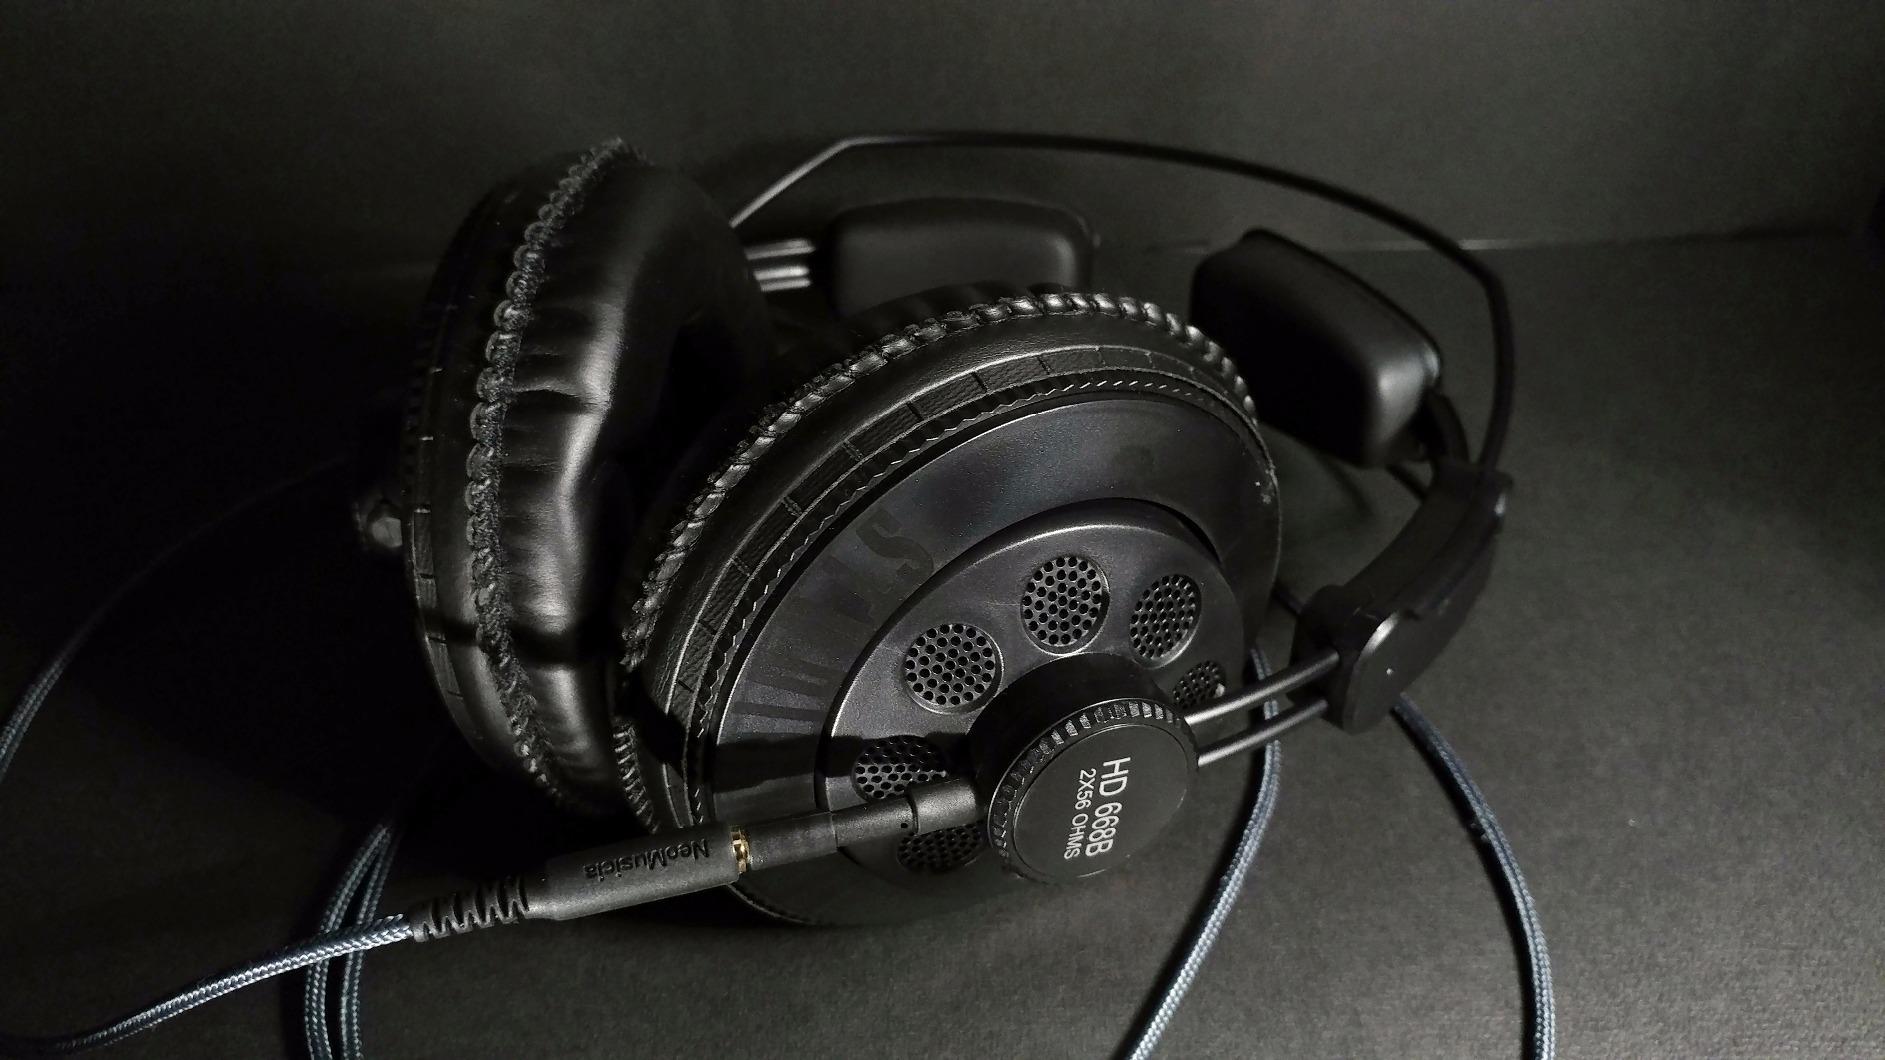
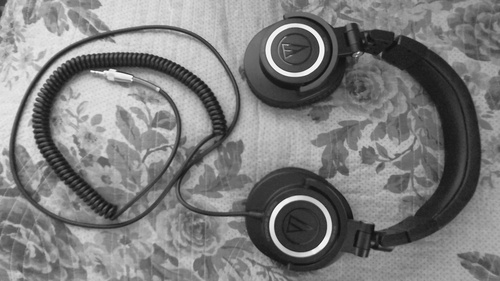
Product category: headphones
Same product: no